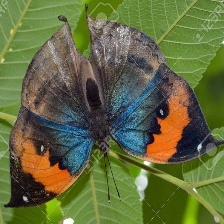
Species: ORANGE OAKLEAF